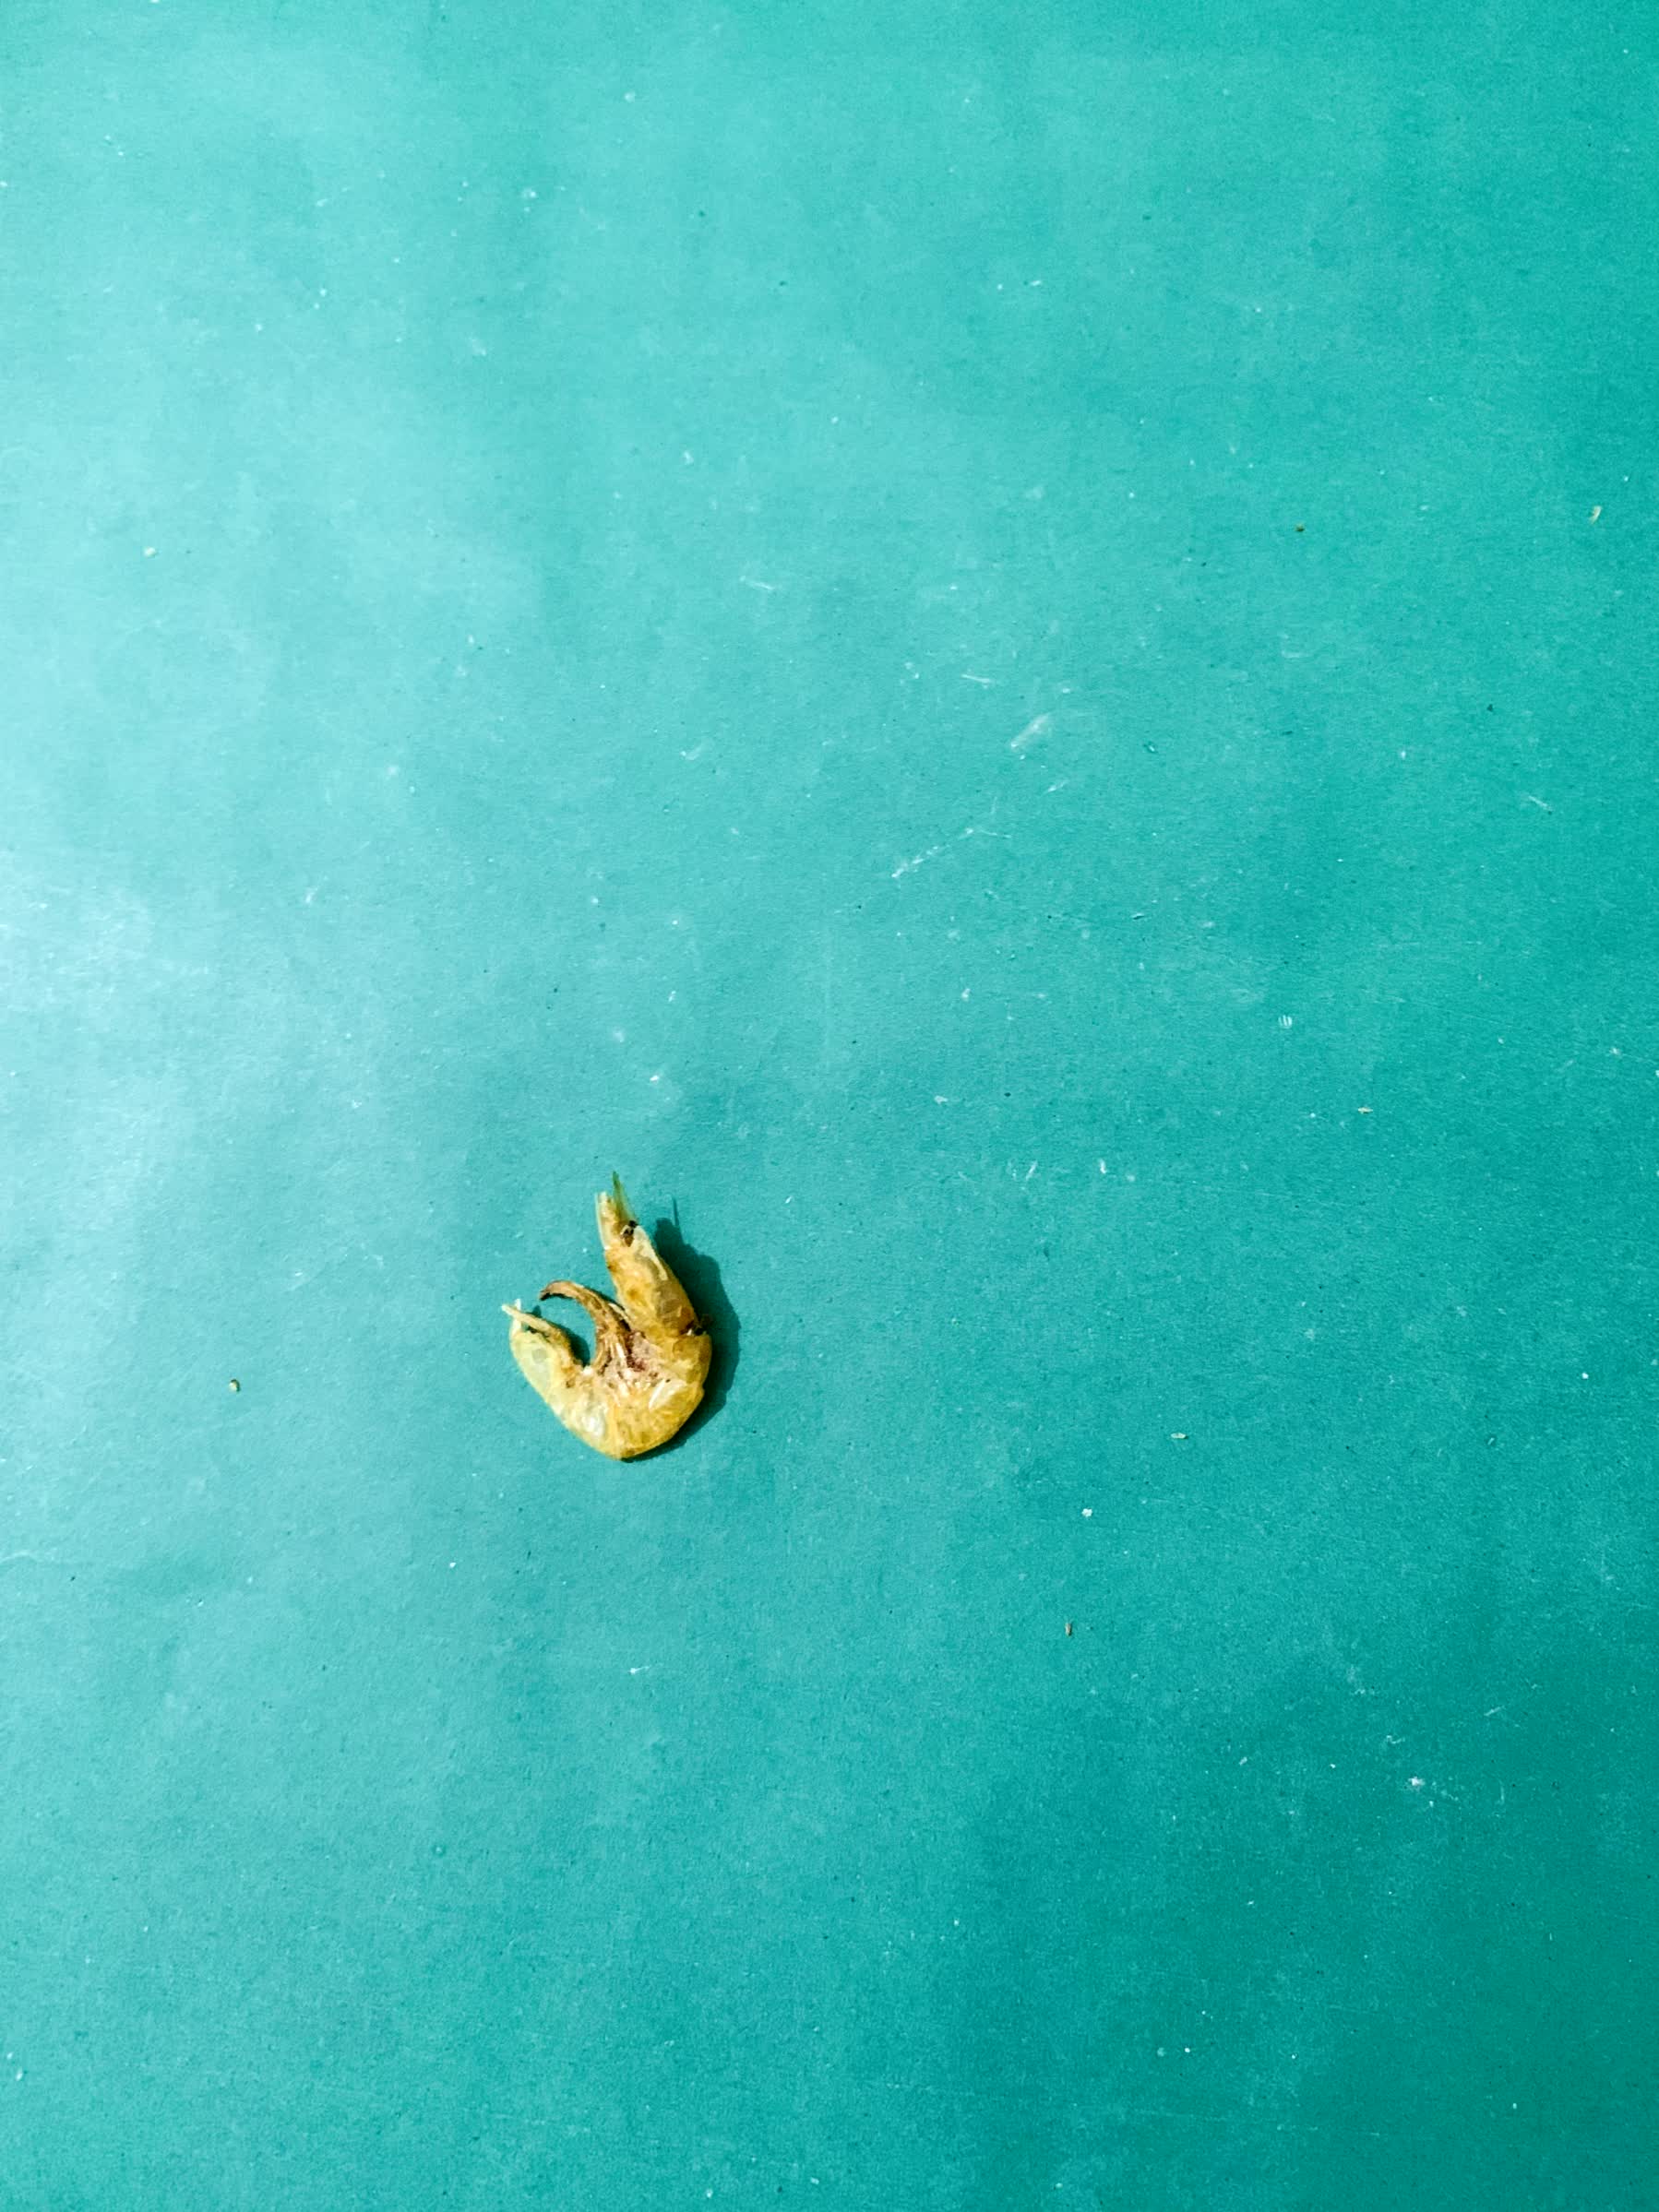
Species: chingri